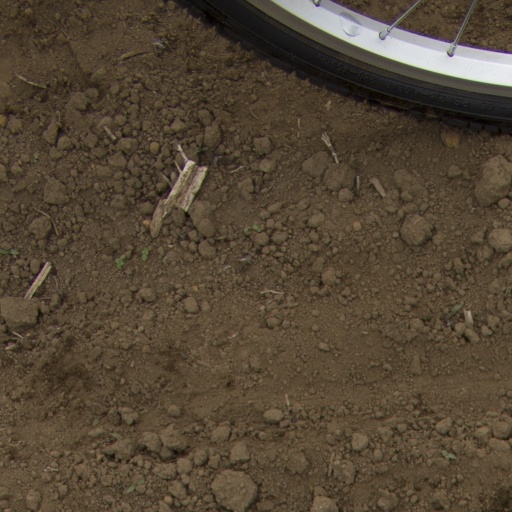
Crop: Jerusalem artichoke